Central Station, Chicago

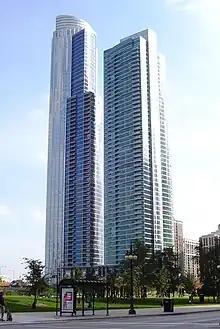
One Museum Park (left) and One Museum Park West (right), high-rise condominium apartment buildings in Chicago, Illinois, south of Grant Park, on East Roosevelt Road.

Formerly, Central Station was an intercity passenger terminal in downtown Chicago, located at the southern end of Grant Park at Roosevelt Road and Michigan Avenue, which is the northwest corner of the new neighborhood. The neighborhood is evolving according to a City of Chicago "planned development".